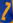
Number: 7